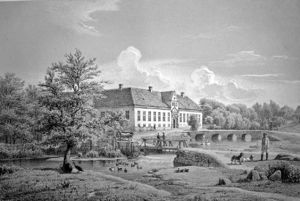
Store Restrup Herregård
Store Restrup omkring 1860
Store Restup, Sønderholm Sogn - Hornum Herred Ålborg/Nordjyllands Amt, Denmark
Store Restrup Herregård ligger i Sønderholm Sogn mellem Nibe og Aalborg i Aalborg Kommune. Gården nævnes første gang i 1314. I 1403 nævnes Henrik Knudsen Gyldenstierne som ejer af Store Restrup. Gården blev plyndret og nedbrændt under Grevens Fejde, hvor Skipper Clements bondehær vandt over kongens mænd tæt på Store Restrup, ved Svenstrup.